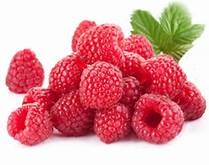
Label: raspberry